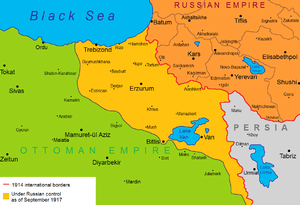
L'administration de l'Arménie occidentale est l'organisation politique réunissant les zones d'Arménie occidentale de l'Empire ottoman occupées par l'armée russe pendant la Première Guerre mondiale par les événements qui suivirent la défense de Van et l'offensive russe ultérieure. L'occupation commence en 1915 et prend fin officiellement par le traité de Brest-Litovsk en 1918. Elle est parfois appelée « République de Van » par les Arméniens. Aram Manoukian de la Fédération révolutionnaire arménienne est de facto à la tête de l'administration jusqu'en juillet 1915. Elle est brièvement dénommée « Vaspourakan libre ». Après un repli à partir d'août 1915, elle est rétablie en juin 1916. À partir de décembre 1917, l'administration est sous le Commissariat transcaucasien, avec Hakob Zavriev comme commissaire, et pendant les premiers stades de la mise en place de la première République d'Arménie, elle est incluse avec les autres conseils nationaux arméniens dans une Arménie brièvement unifiée.